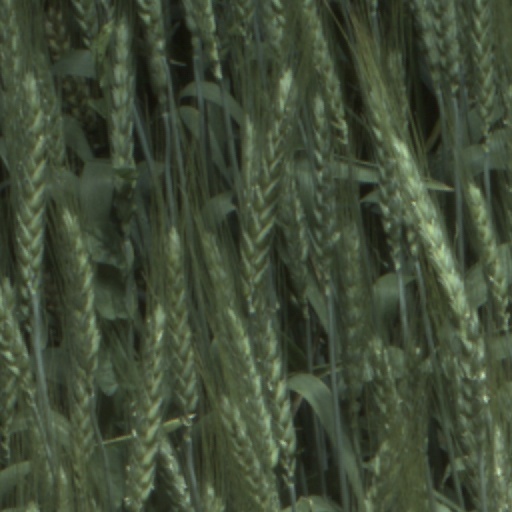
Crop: wheat